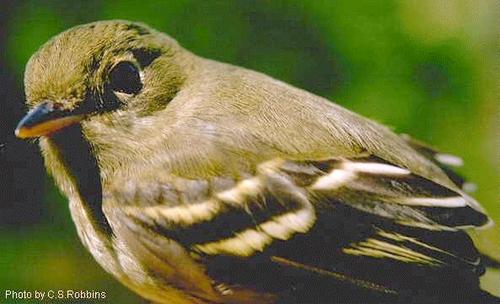
this fluffy bird is a pretty solid brown with white mixed in to the feathers.
this bird has a rounded brown crown, a short pointed black bill, and a brown backa small brown bird with a black throat and black secondaries.
this little bird has a yellow belly and breast with a gray wing and white wingbar.
this brown bird has a small head and a pointy beak.
this little bird has a black bill with tan under bill, brownish crown and throat, black and white primaries and secondaries.
this bird has a belly that is brown and brown wings
this small bird has light brown wings with dark bright feathers.
this bird has wings that are brown and black and has a white belly
this bird has a pointed bill, with a dark green back.
Species: Yellow Bellied Flycatcher